Wartime sexual violence

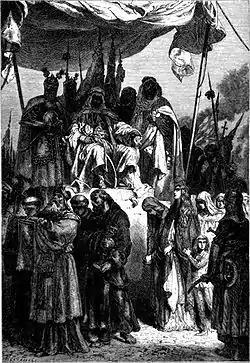
Christians before Saladin: many civilian inhabitants of Jerusalem were sold into sexual slavery after the Siege of Jerusalem (1187).

In 2008, the U.N. Security Council adopted resolution 1820, which noted that "rape and other forms of sexual violence can constitute war crimes, crimes against humanity or a constitutive act with respect to genocide".